2023 Peach Bowl

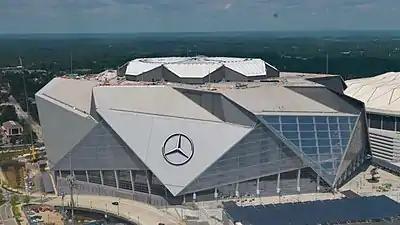
Mercedes-Benz Stadium in Atlanta, Georgia, hosted the Peach Bowl.

The 2023 Peach Bowl was a college football bowl game played on December 30, 2023, at Mercedes-Benz Stadium in Atlanta, Georgia. The 56th annual Peach Bowl game featured Ole Miss of the Southeastern Conference (SEC) and Penn State of the Big Ten Conference—teams selected at-large by the College Football Playoff selection committee. The game began at 12:00 p.m. EST and aired on ESPN. The Peach Bowl was one of the 2023–24 bowl games concluding the 2023 FBS football season. The game was sponsored by restaurant chain Chick-fil-A and was officially known as the Chick-fil-A Peach Bowl.